Taína Caragol

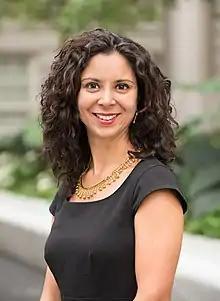
Caragol (2013)

Taína Caragol also known as Taína Beatriz Caragol-Barreto, is a Puerto Rican art historian, curator, and author. She currently serves as the curator for Latino Art and History at the National Portrait Gallery, since 2013. She previously held positions at Museum of Modern Art (MoMA) and at the Museo de Arte de Ponce.